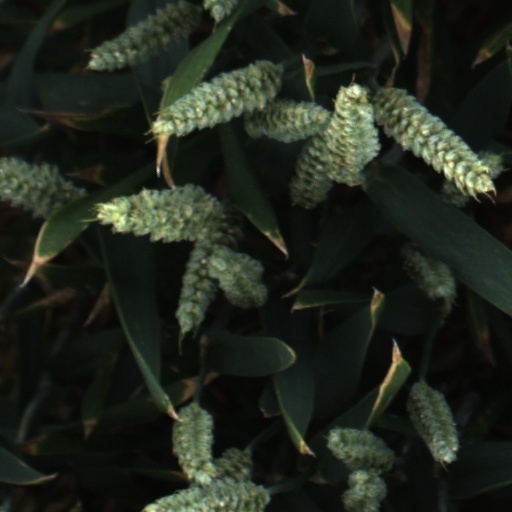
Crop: wheat